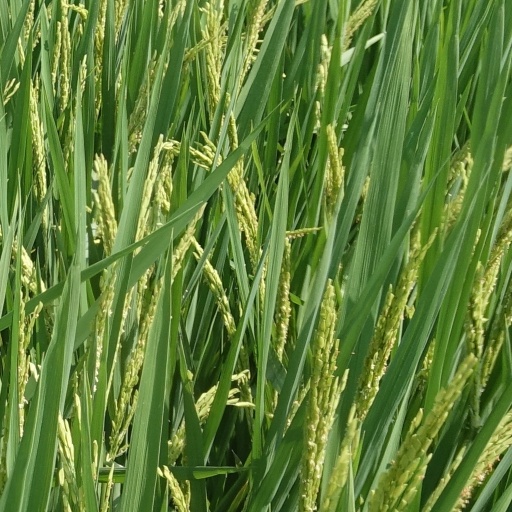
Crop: rice